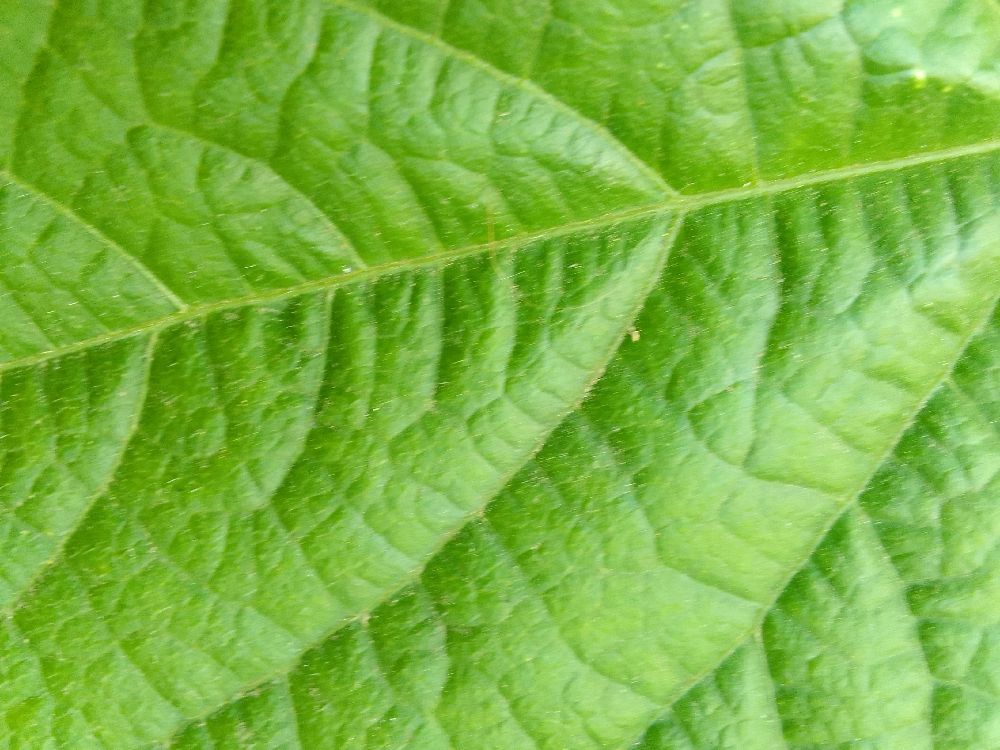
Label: healthy